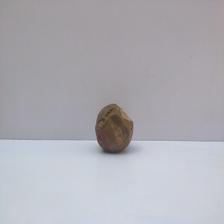
Size: Spoiled